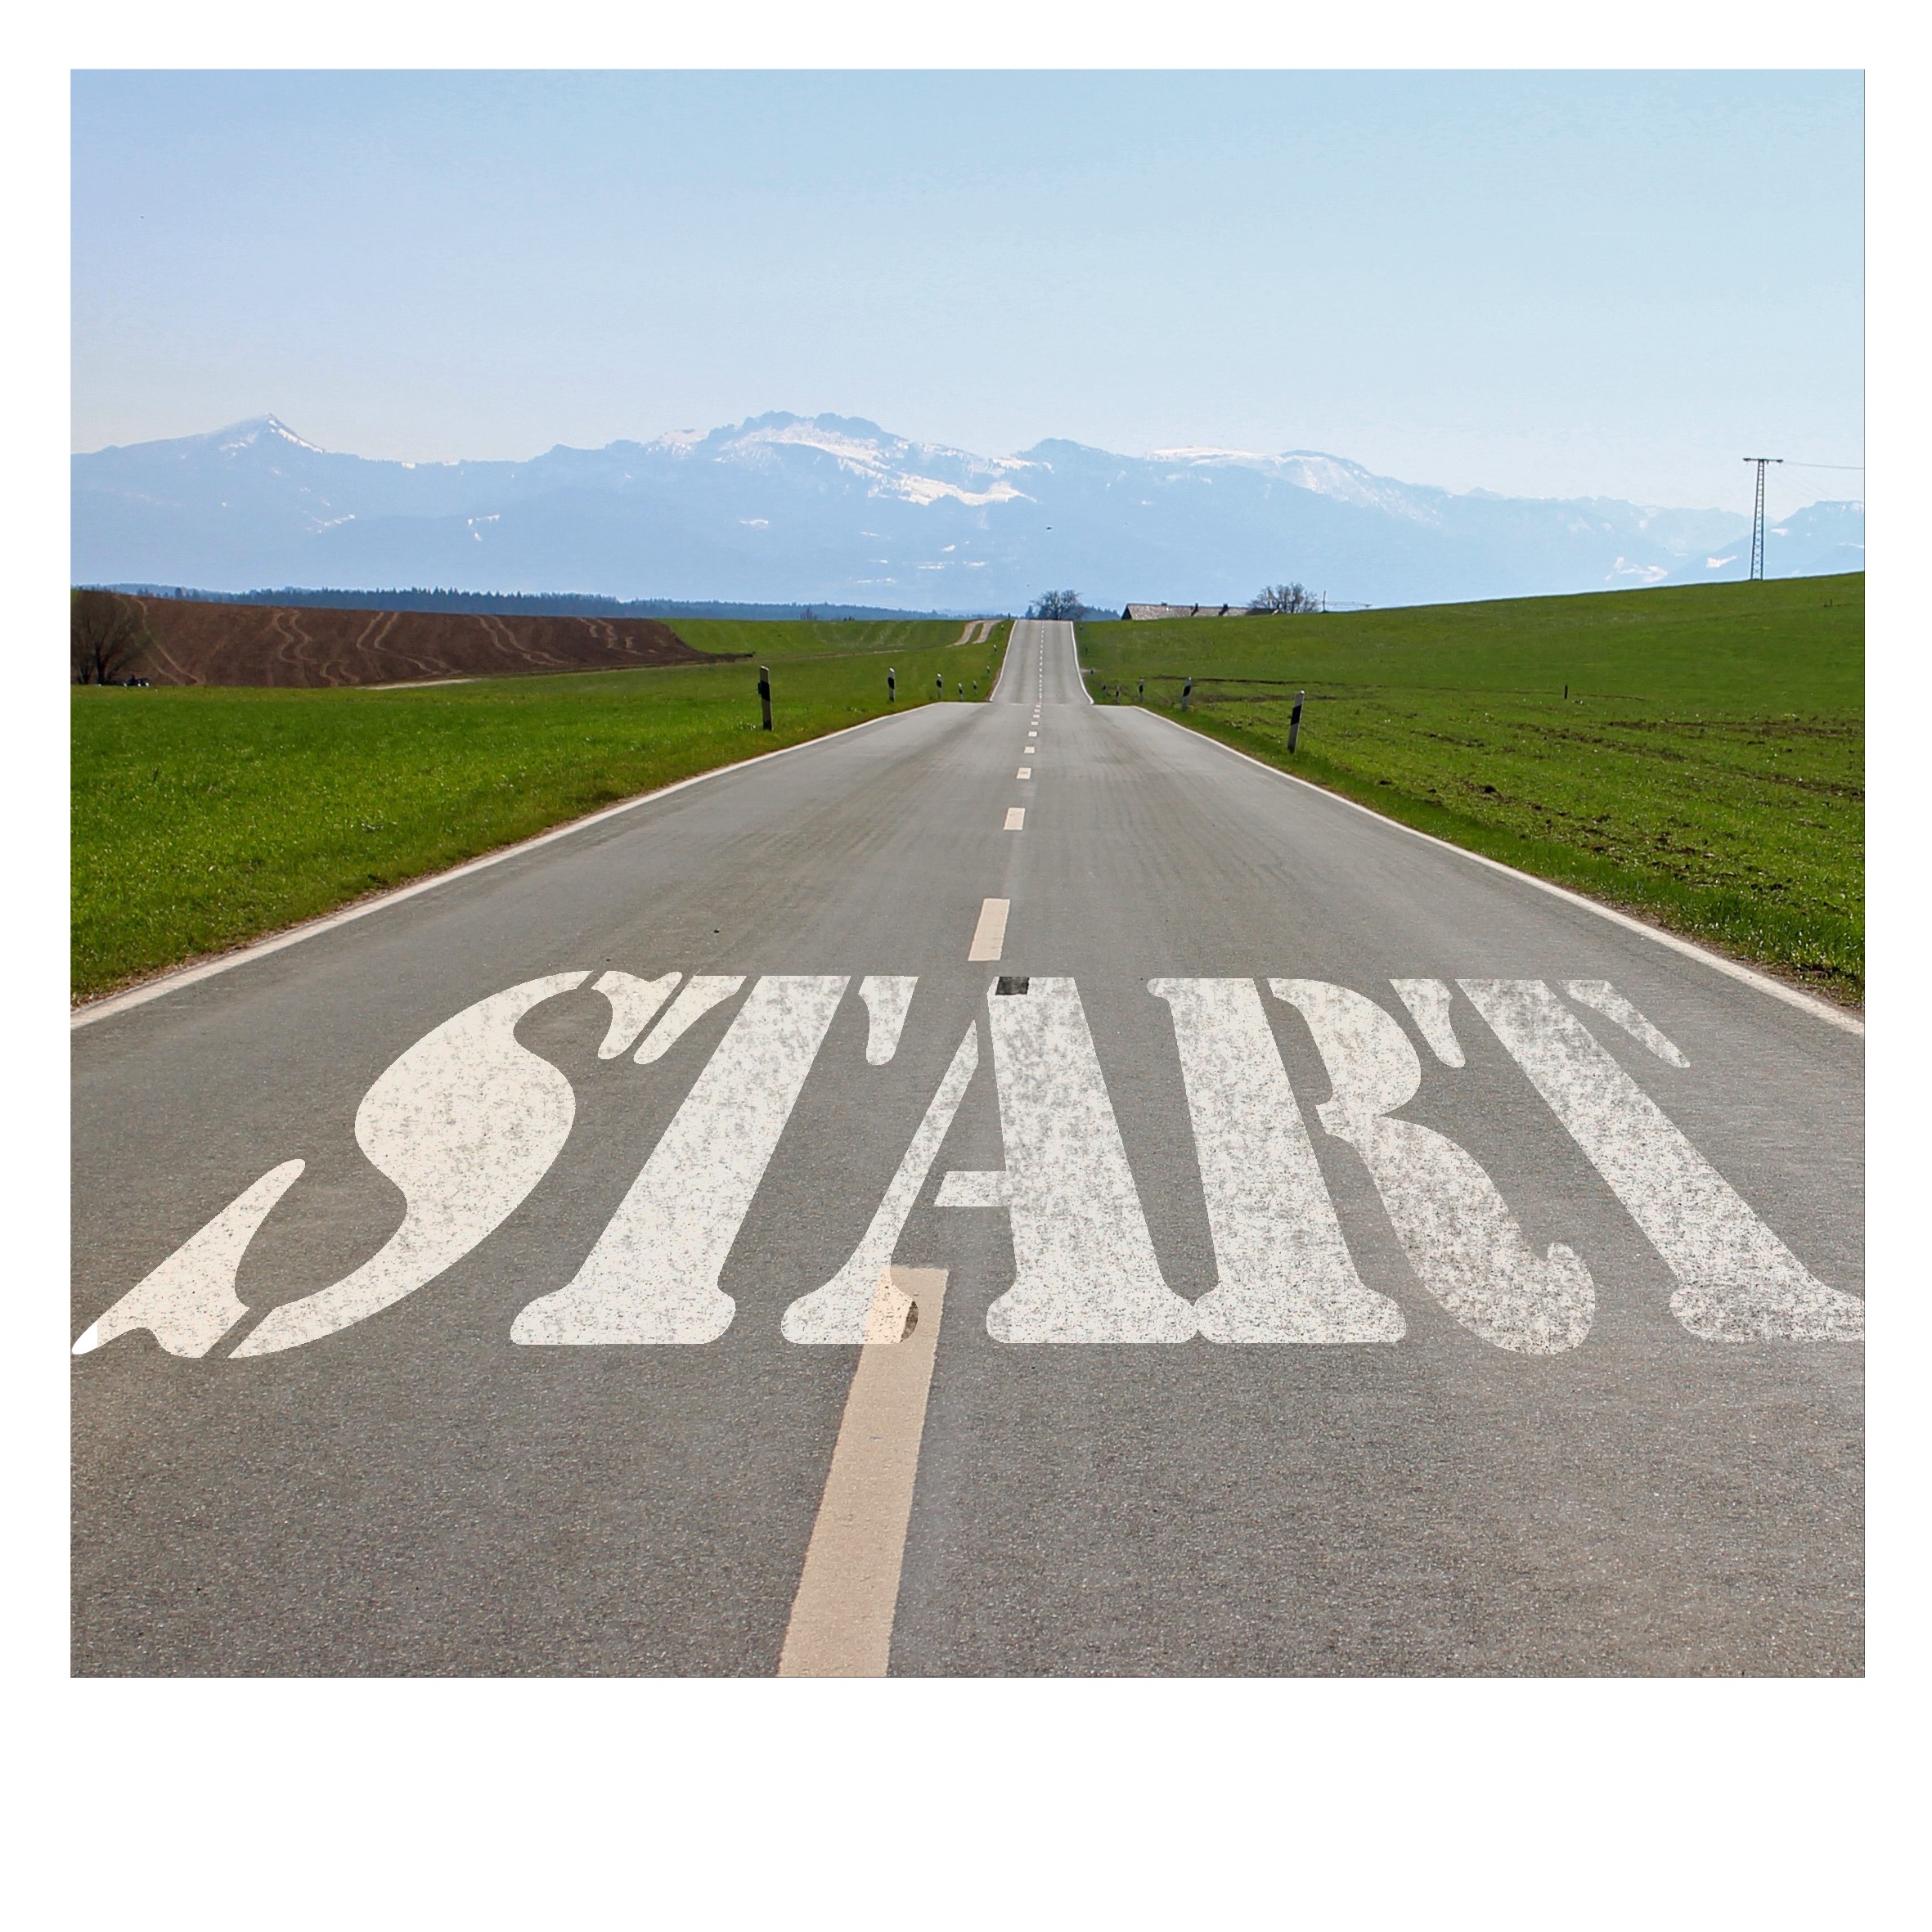
plant, road, highway, asphalt, signage, lane, start, brand, design, infrastructure, plan, concept, stop, planning, will, idea, conception, target, program, offer, beginning, projects, attachment, road surface, proposal, estimate, nonbuilding structure, intention